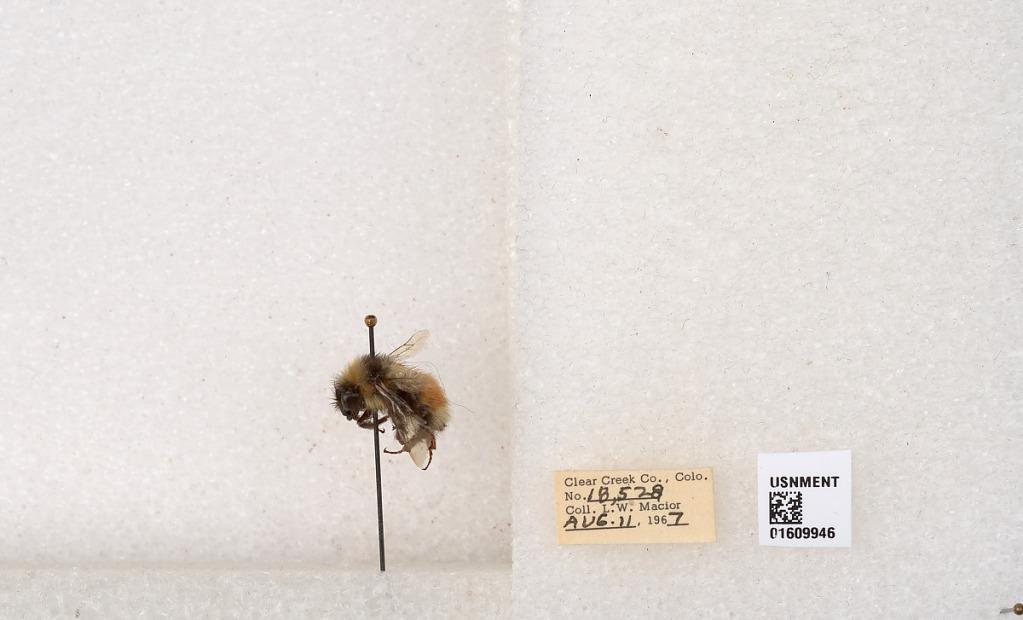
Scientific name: Bombus (Pyrobombus) sylvicola Kirby
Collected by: L. Macior
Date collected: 1967-8-11
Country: United States
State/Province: Colorado
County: Clear Creek
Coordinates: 39.6856, -105.645